Cantastoria

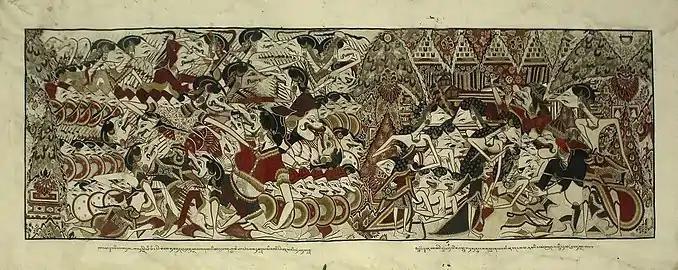
"Wayang beber", a Javanese form of art thought to be extinct but was rediscovered in the 1960s.

In Tibet, this was known as and in other parts of China this was known as . In Indonesia, the scroll was made horizontally which is called the "wayang beber" and employed four performers: a man who sings the story, two men who operate the rolling of the scroll, and a woman who holds a lamp to illuminate particular pictures featured in the story. Other Indonesian theater forms, which are labelled as shadow play are the "wayang kulit" and "wayang golek" which uses rod puppetry, these are still performed today.